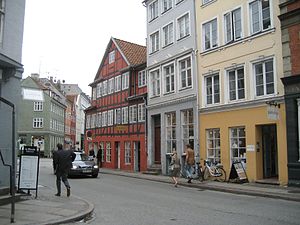
Grønnegade (København)
Grønnegade ved nr. 27.
Grønnegade er en gade mellem Gammel Mønt og Gothersgade i Indre By i København. Det er en del af området med Københavns mere eksklusive butikker, placeret nordvest for Kongens Nytorv.